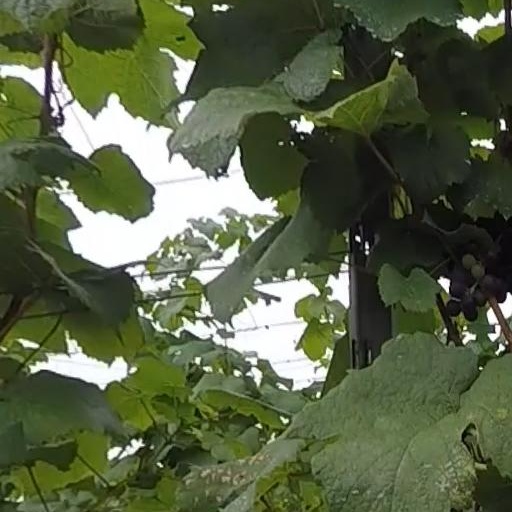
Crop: grape